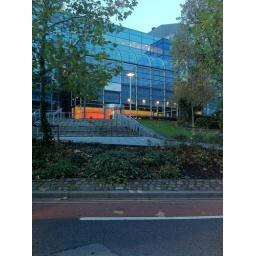
Red hot floor in some pretty building in Bristol town.